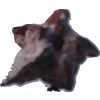
Label: carambola